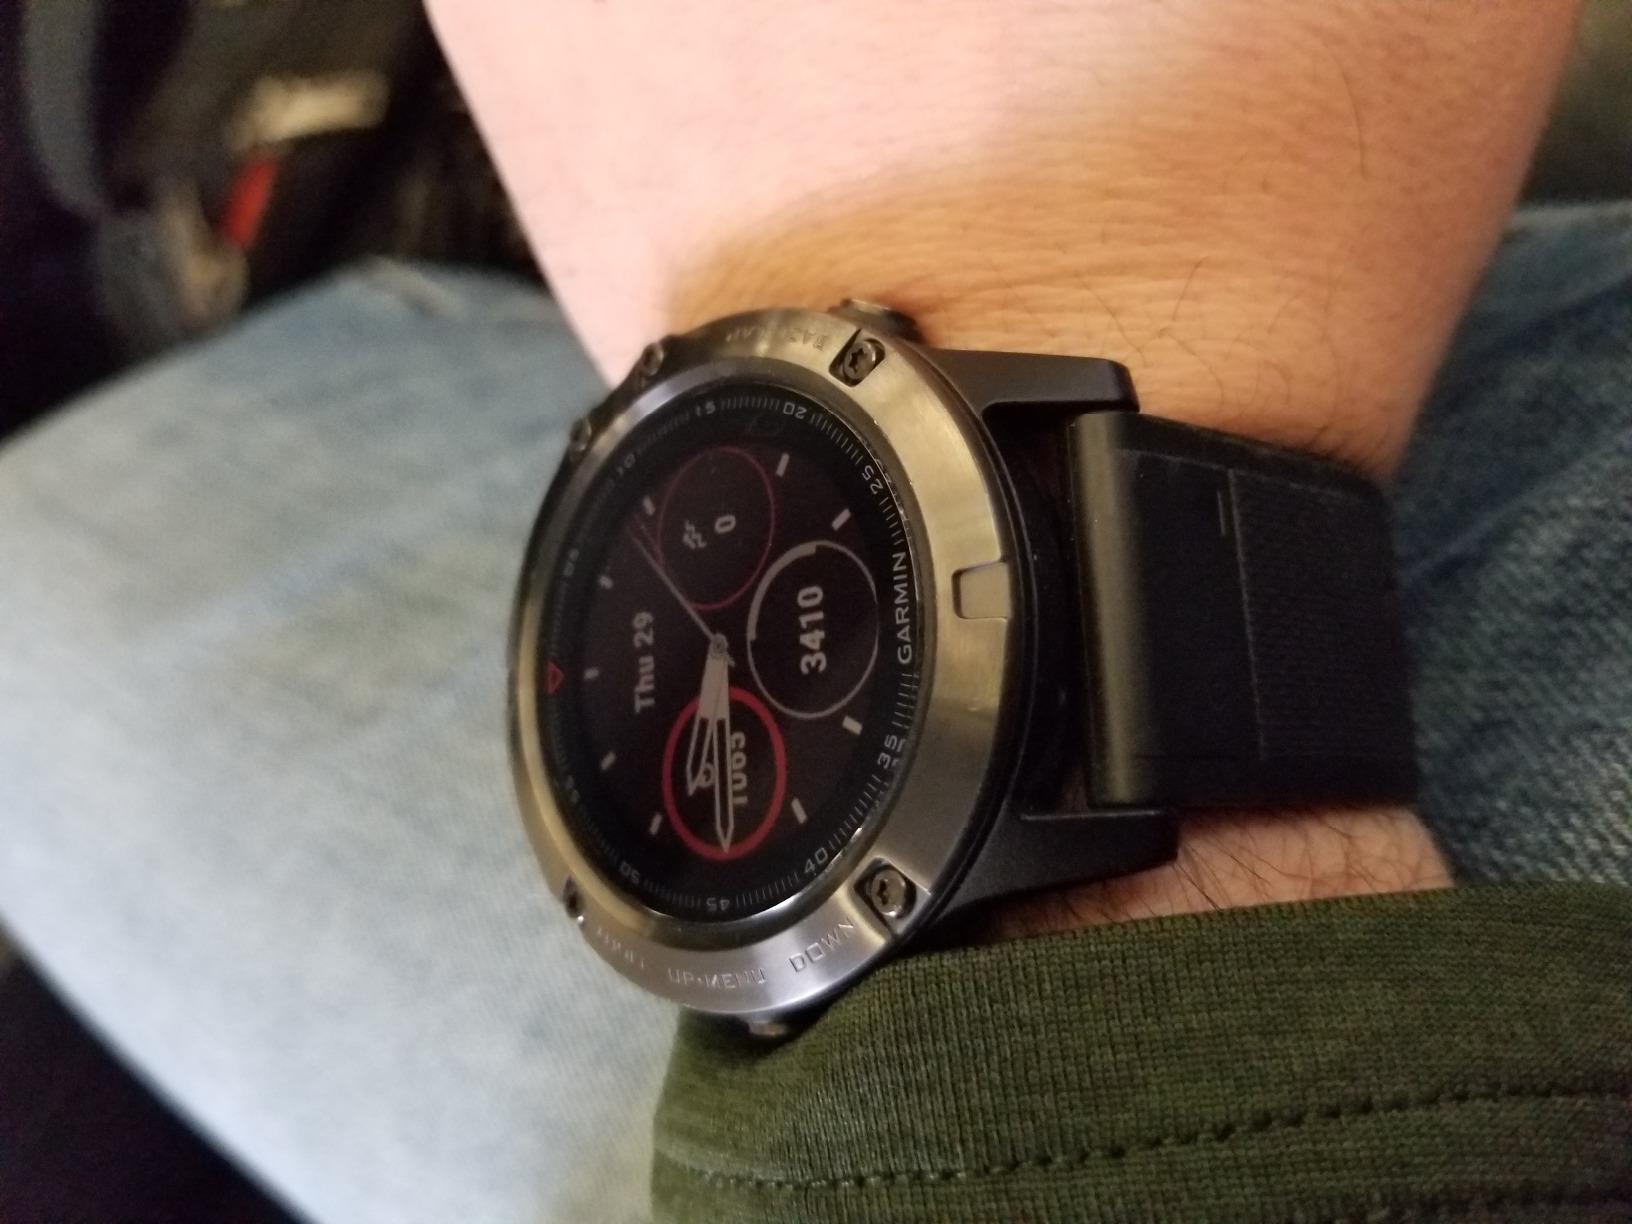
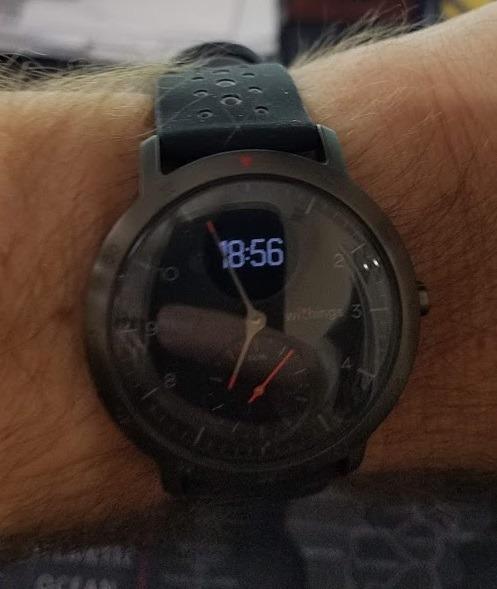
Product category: smartwatch
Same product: no